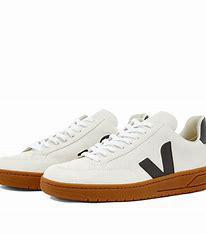
Brand: Veja
Model: 100